Climate Connections

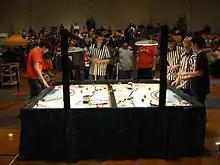
Back-to-back fields at Michigan Championship

There were eighteen (18) missions in the "Climate Connections" game. Each revolved around some topic pertaining to climate change.